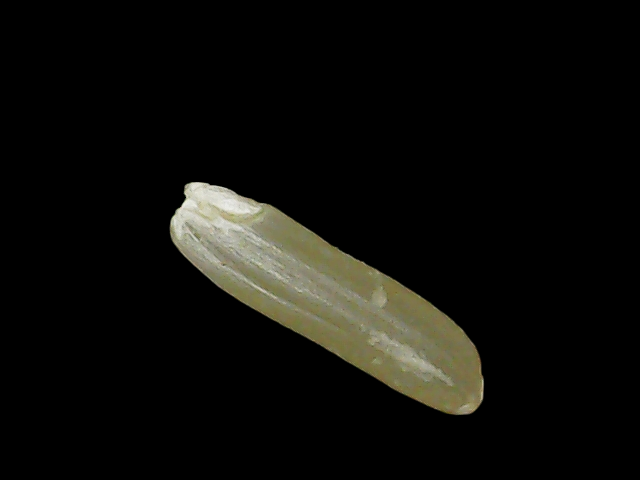
Rice variety: Binadhan19